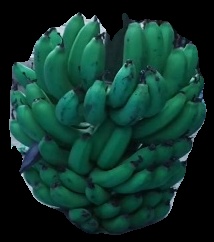
Variety: pachbale
Grade: grade2